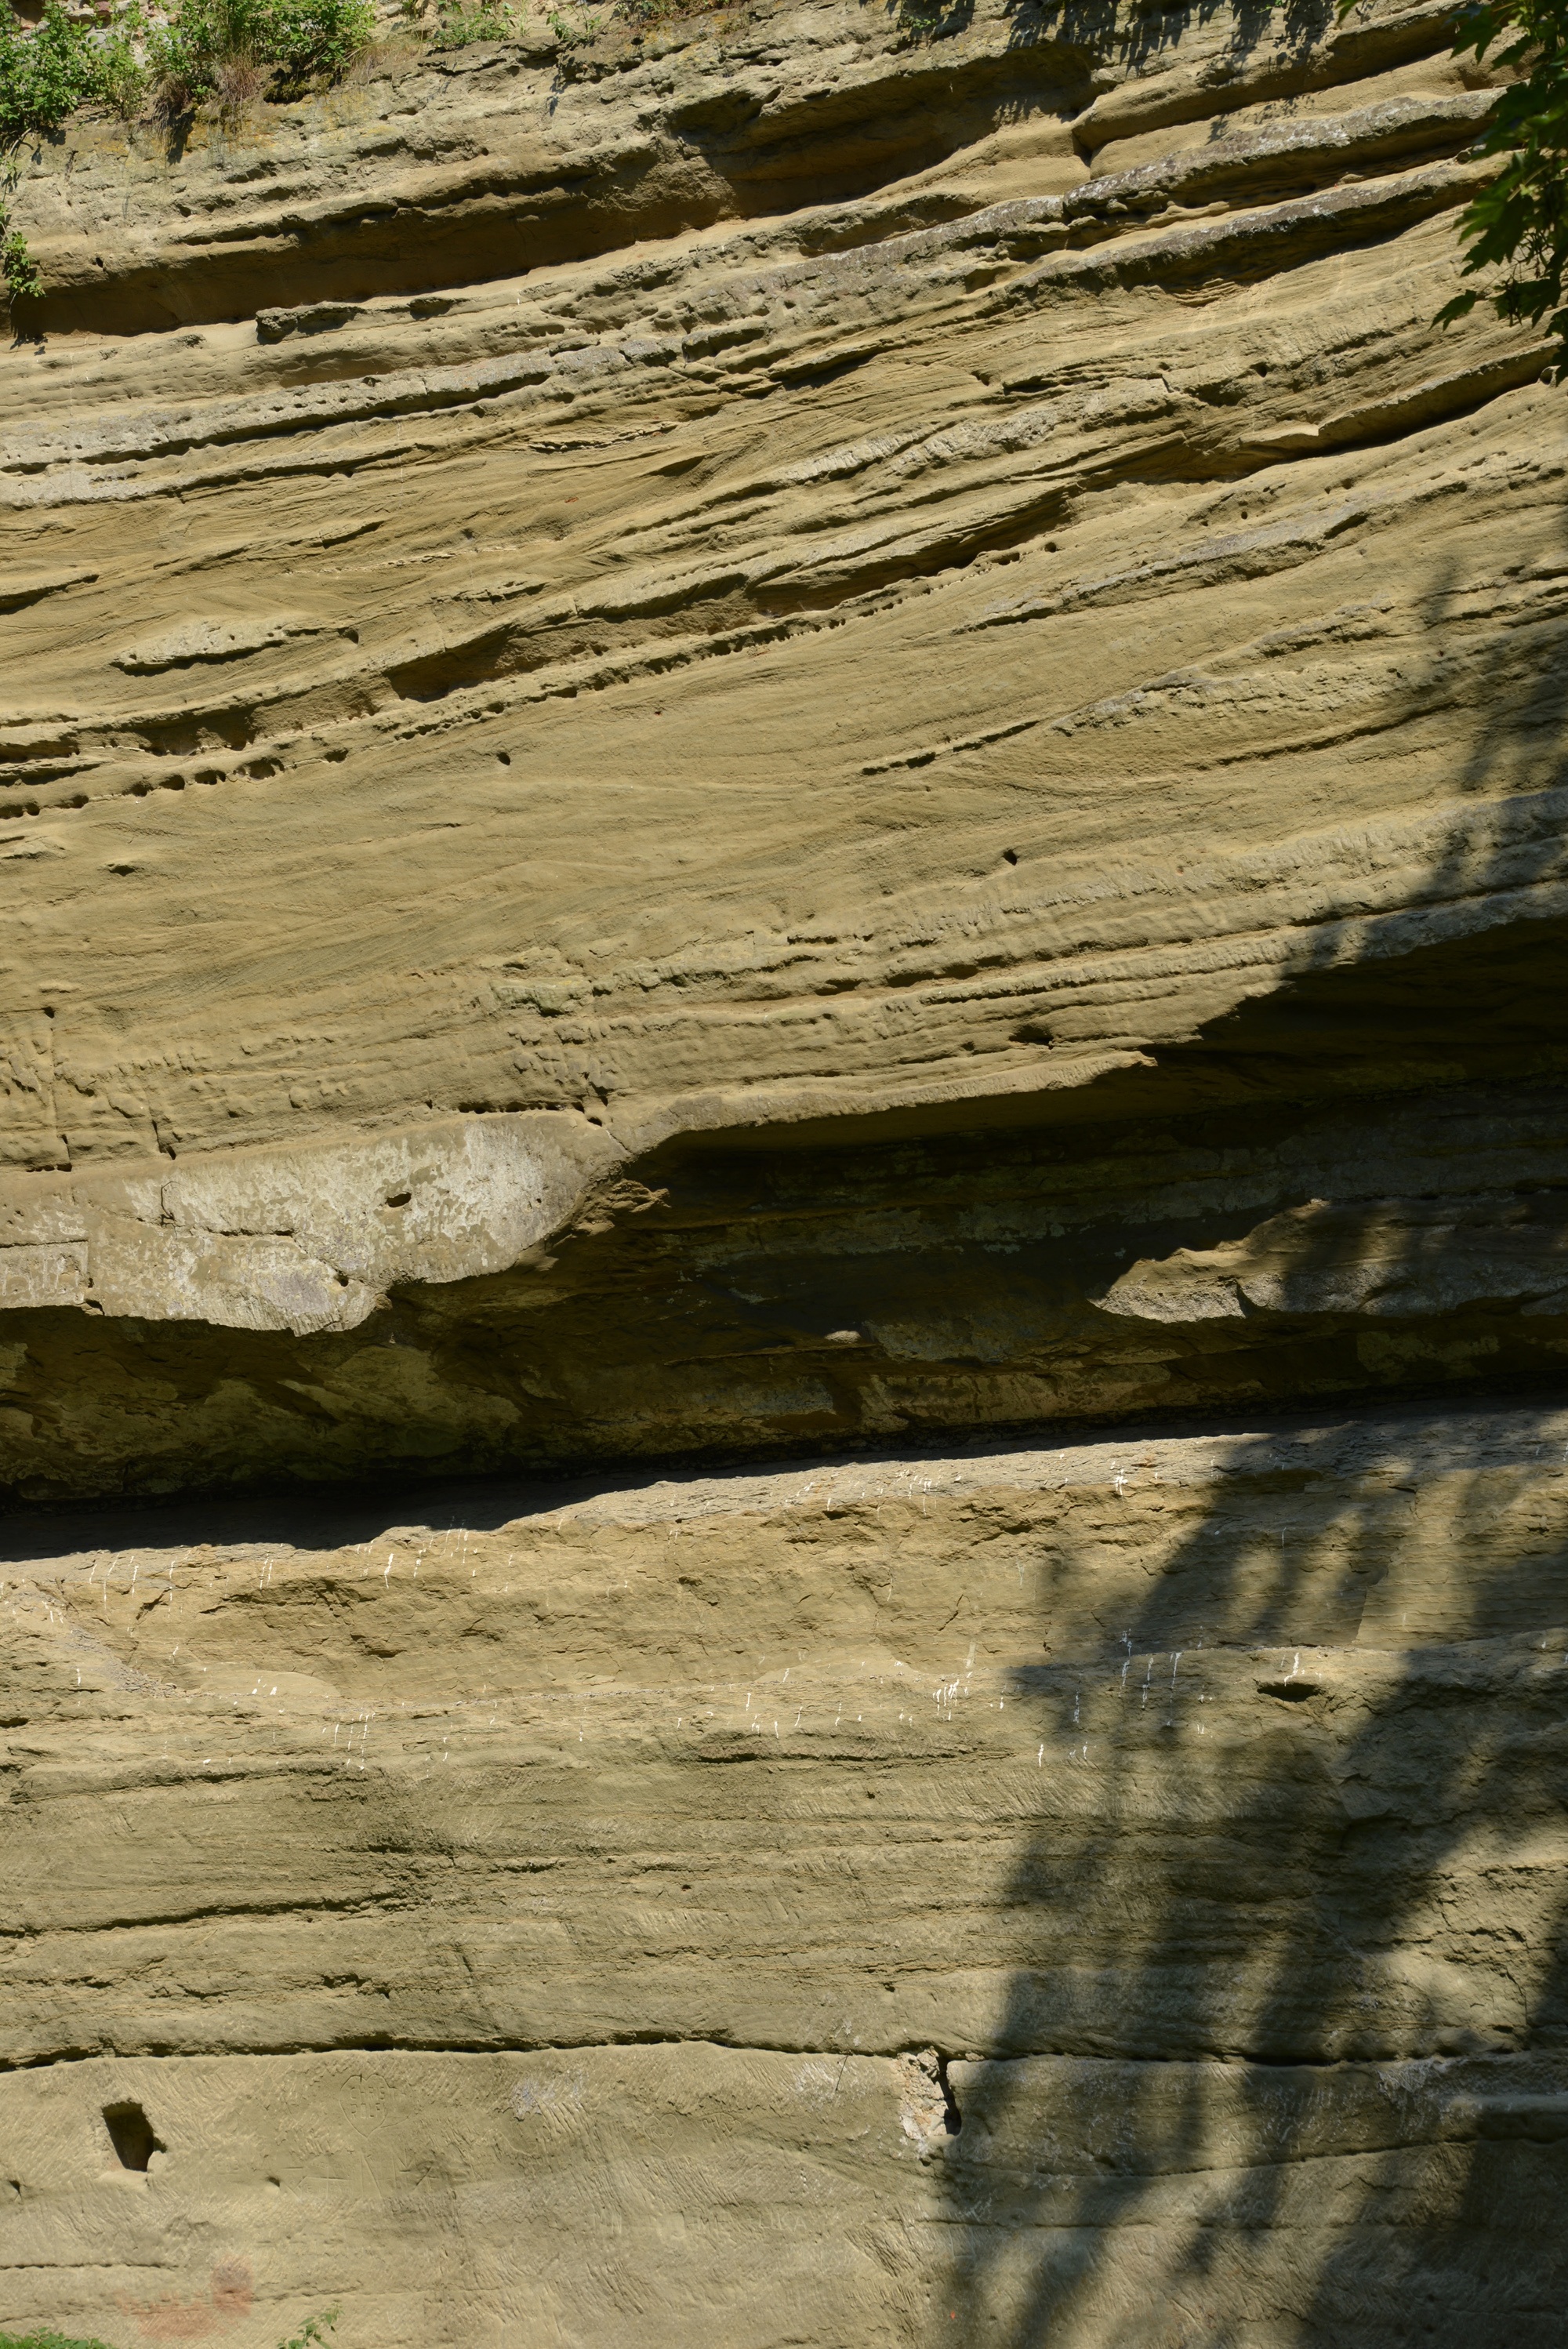
landscape, sea, coast, tree, nature, sand, rock, wilderness, structure, wood, grain, texture, wall, stone, cliff, reflection, soil, terrain, close, material, background, geology, cracks, mining, checkered, rau, sand stone, sandstone mountain, natural environment